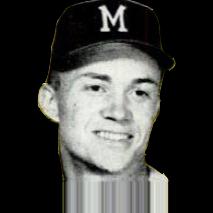
Age: 26